Chronological list of operatic sopranos

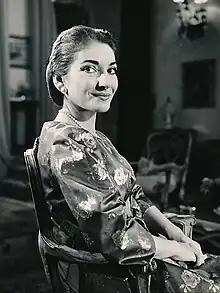
Maria Callas

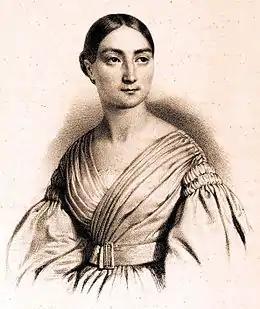
Cornélie Falcon

This is a chronological list of sopranos who have performed in operas from classical music of the Western world. The list spans from operatic sopranos active in the first operas of the late 16th century to singers currently performing. Singers who have recorded opera arias or sung them in concert but have never performed in an opera are not included in this list. Singers are sorted by their year of birth. Those singers whose birth year is unknown are sorted by the first year that they are known to have flourished. This list should not include singers who have never performed in a staged opera with the exception of historic non-white singers who were barred from the opera stage in varying parts of the world due to discrimination prior to the mid-20th century. This list is limited to those whose is established by in other Wikipedia articles.